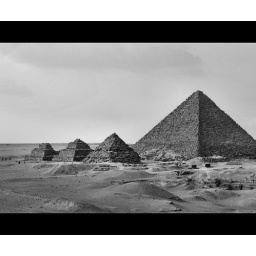
Pyramids in black and white with a black border to give it a more cinematic feel :)